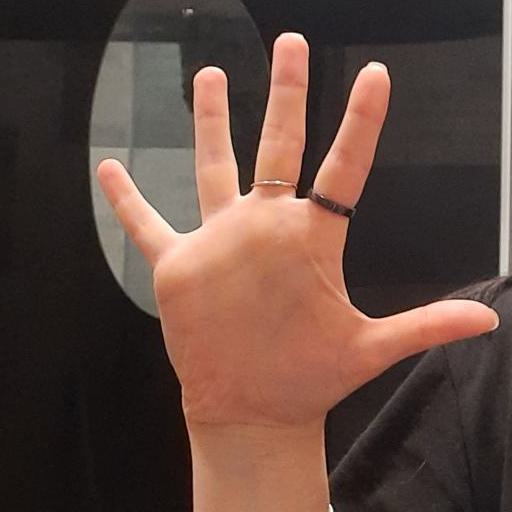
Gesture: palm